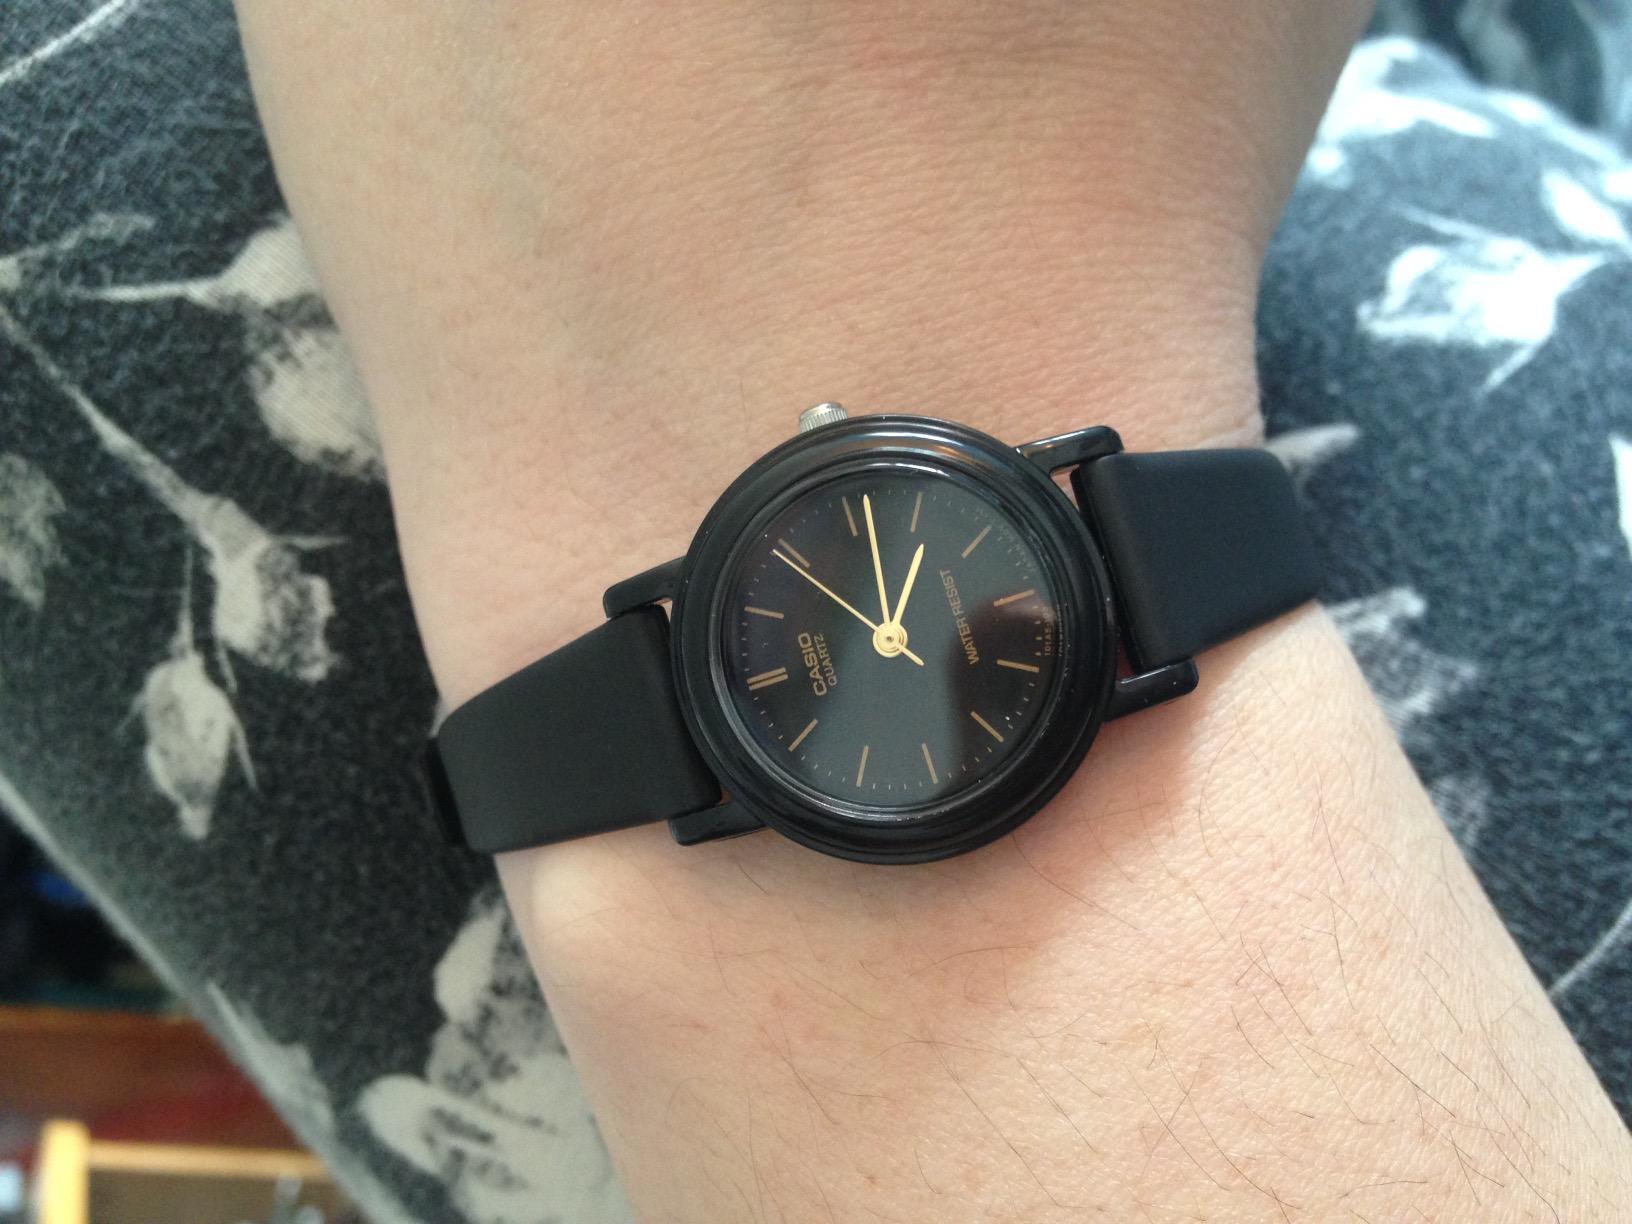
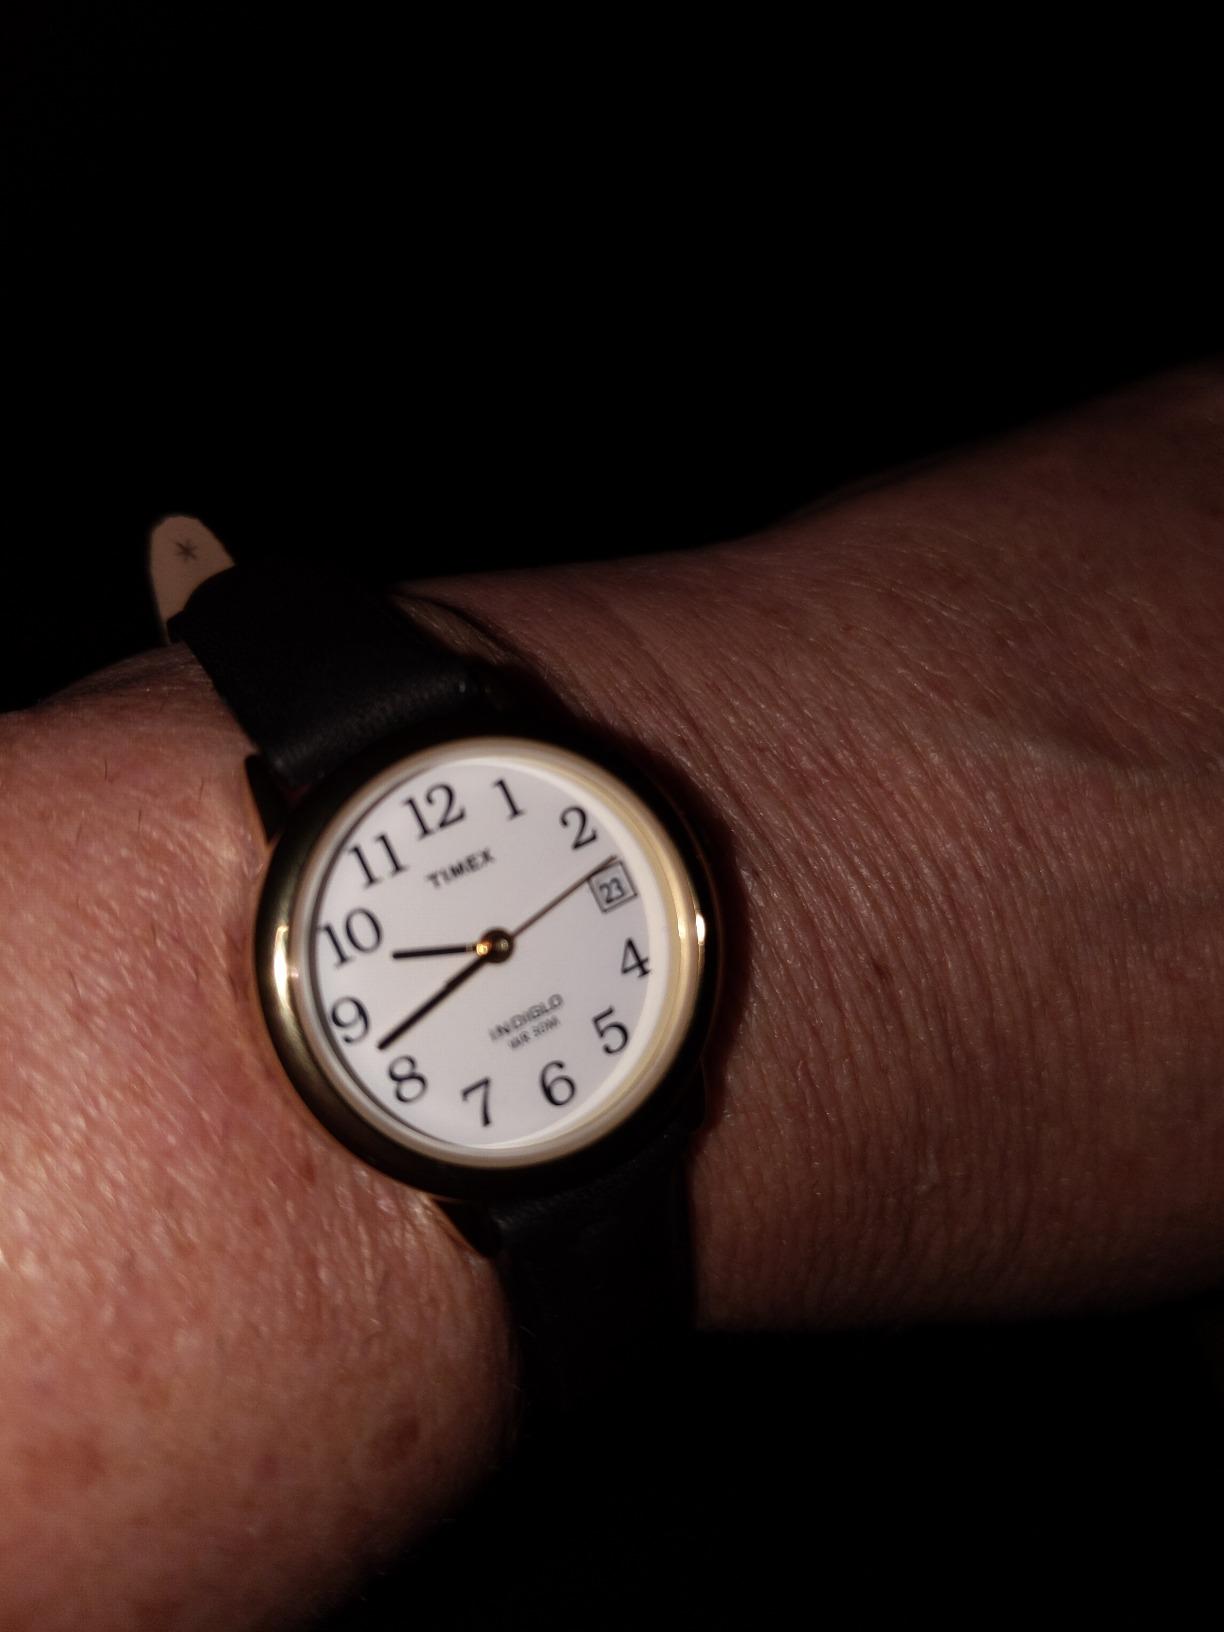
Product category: accessories_watch
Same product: no